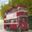
Label: bus